Paris during the Second Empire

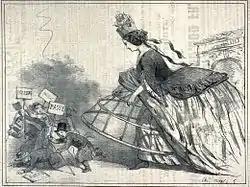
An editorial cartoon of 1858 illustrates the opposition of many residents of the Paris suburbs to Napoleon III's plan to make them part of the city.

In 1853, Napoleon III assigned his new prefect of the Seine department, Georges-Eugène Haussmann, the task of bringing more water, air, and light into the city center, widening the streets to make traffic circulation easier, and making it the most beautiful city in Europe.